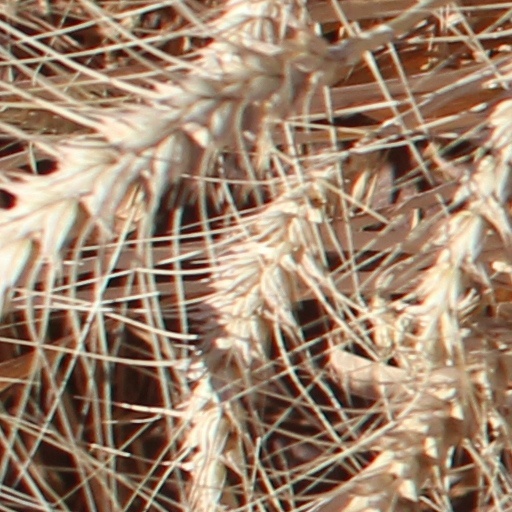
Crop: wheat